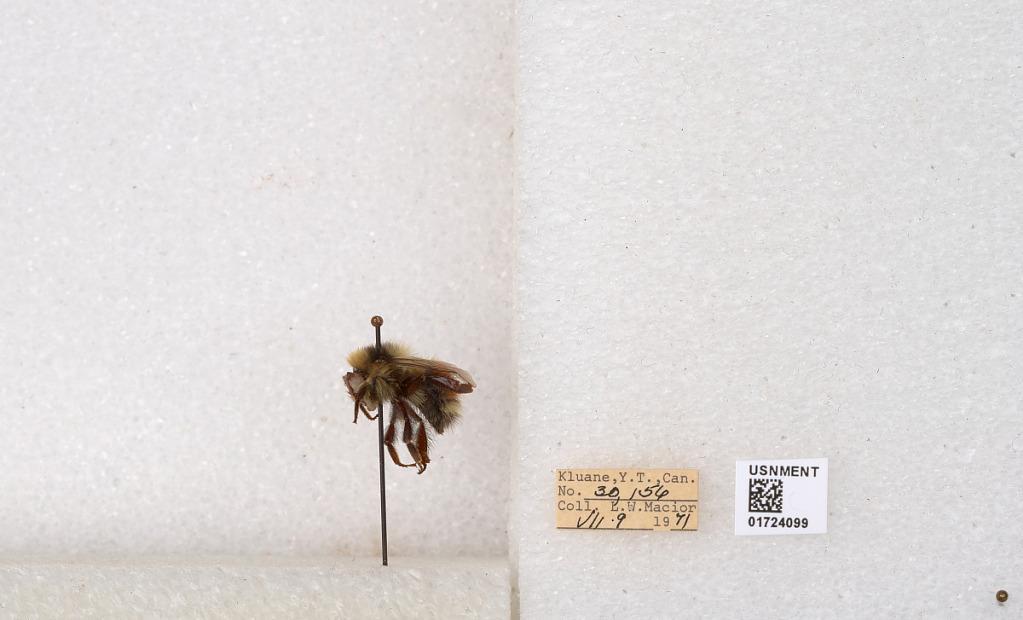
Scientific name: Bombus (Pyrobombus) sylvicola Kirby
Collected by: L. Macior
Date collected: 1971-7-9
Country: Canada
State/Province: Yukon Territory
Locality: Kluane National Park and Reserve
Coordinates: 60.7493, -139.504